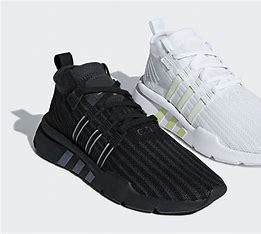
Brand: Adidas
Model: EQT Support Adv